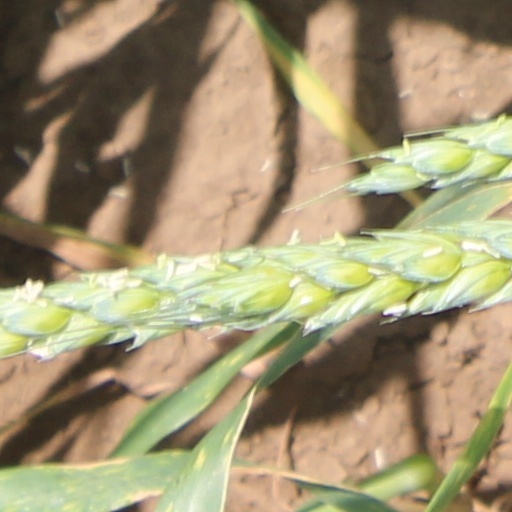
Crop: wheat